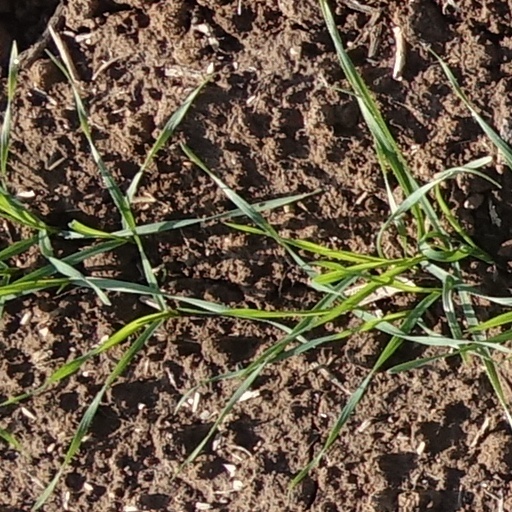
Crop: wheat